Marté Szirmay

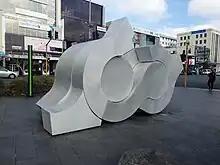
The Smirnoff Centenary Sculpture (1969) in Newmarket, Auckland, New Zealand

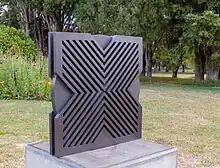
Seek (2015), a sculpture in the Auckland Botanic Gardens, New Zealand

After graduating from Elam, Szirmay won the Smirnoff Sculpture Award (1969) for a monumental outdoor piece rendered in curved, polished aluminium in the busy centre of Newmarket, Auckland. This work was fabricated to her instructions by Roskill Sheet Metal Works. This work represented a radical move for public art in Auckland, and it was the first large abstract work to be commissioned for the city. The brutalist look and feel and utilitarian construction was designed to remind passersby of the industrial history of Newmarket and the highly reflective surfaces were intended to mirror the hustle and bustle of the surrounding streets. It is located beside Lumsden Green, close to the Khyber Pass Road–Broadway intersection at Newmarket, counterpoised with Virginia King's "Sliver" across the pedestrian crossing. For nearly ten years, Szirmay continued to work with metal as her preferred medium.